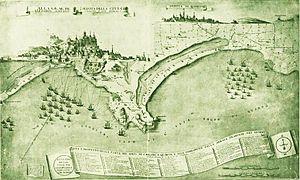
L’expédition de Sardaigne est une opération militaire menée en 1793 par les armées de la jeune République française contre le Royaume de Sardaigne.